Patball

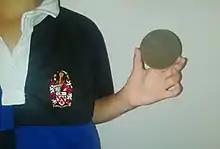
Patball ball being held by Dulwich College student

Only the players' hands may hit the ball and different shots and skills are employed to avoid the opponent being able to return the shot, at which point the opposing player is out or loses a life depending on the game version being played.